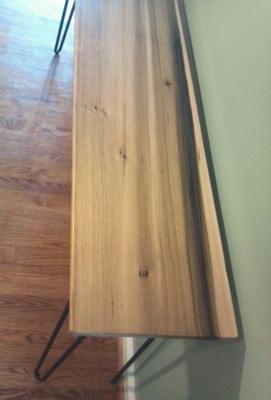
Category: table